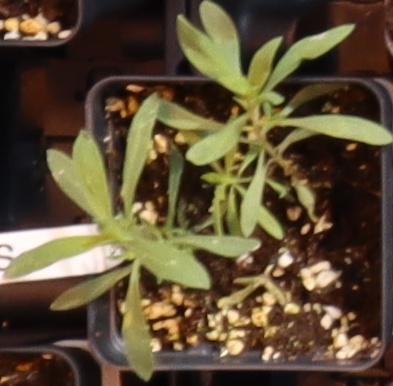
Label: Kochia